Jón Leifs

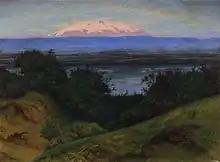
Hekla ur Laugardal

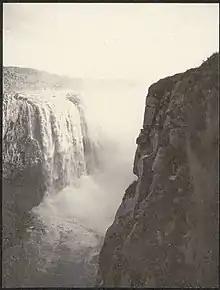
Dettifoss. (4558931050)

The Iceland Symphony Orchestra with En Shao (cond.) has performed "Hekla" Op.52 and "Dettifoss", Op. 57.